Christianshavns Vold

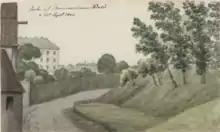
Ole Jørgen Rawert: "Christianshavns Vold, 15 March 1842"

As part of his endeavour to modernize Copenhagen's fortifications, Christian IV constructed Christianshavn as a fortified merchant's town at a shallow-watered, marshy area north of Amager to complete a fortification ring around Copenhagen. The town was laid out with low earthworks facing Amager. The rampart was constructed with four and a half bastions and a city gate, known as Amagerport, through which all traffic to and from Amager had to pass.